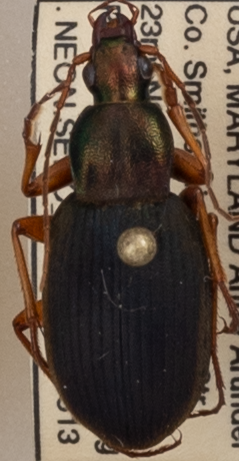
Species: Chlaenius aestivus
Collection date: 2021-05-13
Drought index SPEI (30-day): -1.038
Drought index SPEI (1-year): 1.69
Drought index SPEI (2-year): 1.19